Matthieu Delpierre

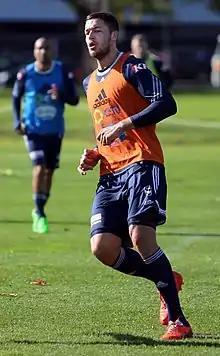
Matthieu Delpierre training for Melbourne Victory, May 2015

His defensive performances attracted the attention of Arsenal and Bayern Munich and also French clubs Marseille and Saint-Étienne. However, he remained at Stuttgart, extending his contract until the summer of 2012.